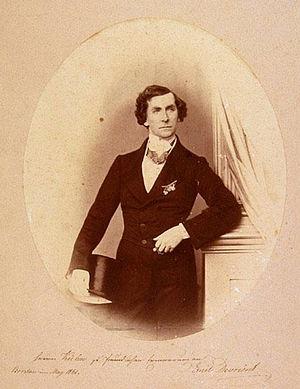
Gustav Emil Devrient, né à Berlin le 4 septembre 1803 et mort à Dresde le 7 août 1872, est un comédien allemand, dépositaire de l'anneau d'Iffland depuis 1832.